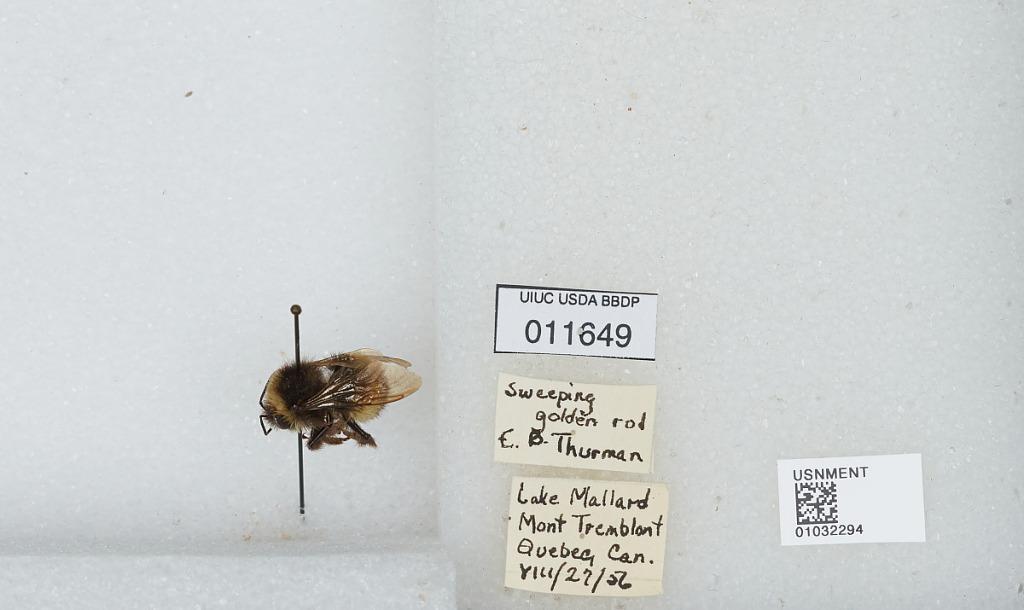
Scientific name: Bombus (Bombus) terricola Kirby
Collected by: E. Thurman
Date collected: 1956-8-27
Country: Canada
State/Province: Quebec
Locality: Mont-Tremblant, Lake Mallard
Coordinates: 46.2, -74.6333